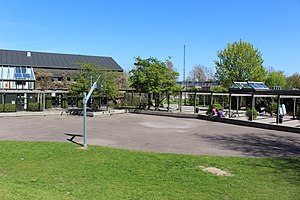
Galgebakken
Central plads i Galgebakken
Central plads i Galgebakken
Galgebakken er et boligområde i den nordlige del af Albertslund Kommune opført 1972-74. Navnet udspringer af, at der tidligere fandtes en galgebakke i nærheden, kaldet Trippendals Galge.